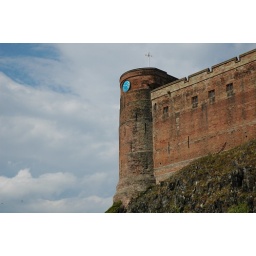
Clock tower against the sky